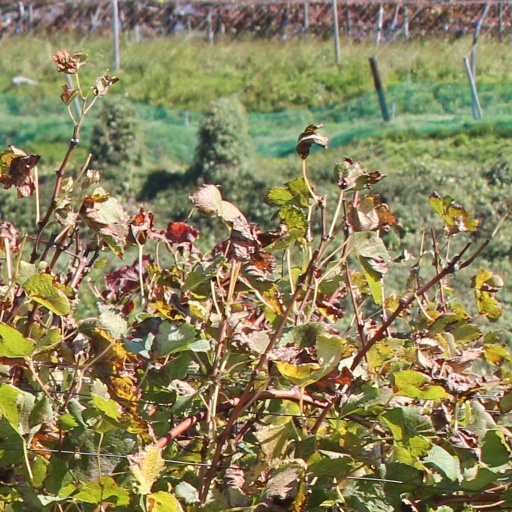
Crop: grape